Whisky (film)

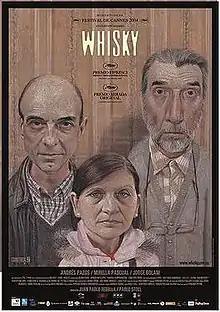
Theatrical poster

Whisky is a Uruguayan tragicomedy film directed by Juan Pablo Rebella and Pablo Stoll and released in 2004. The film stars Andrés Pazos, Mirella Pascual, Jorge Bolani, Ana Katz, and Daniel Hendler. It has sparse dialogue and the three principal actors play very rigid roles depicting little emotion. It was premiered at the 2004 Cannes Film Festival where it won the "Un Certain Regard" and FIPRESCI Awards. It was Rebella's last film as he died in 2006, two years after the release of the film.